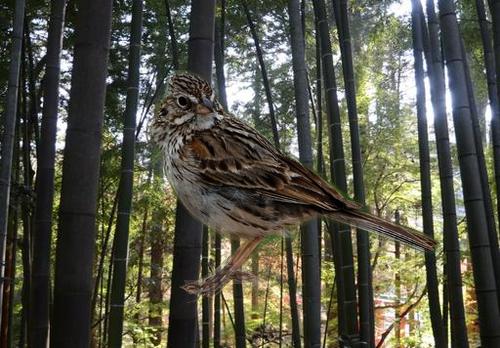
Bird species: Black_throated_Sparrow
Bird type: landbird
Background: land